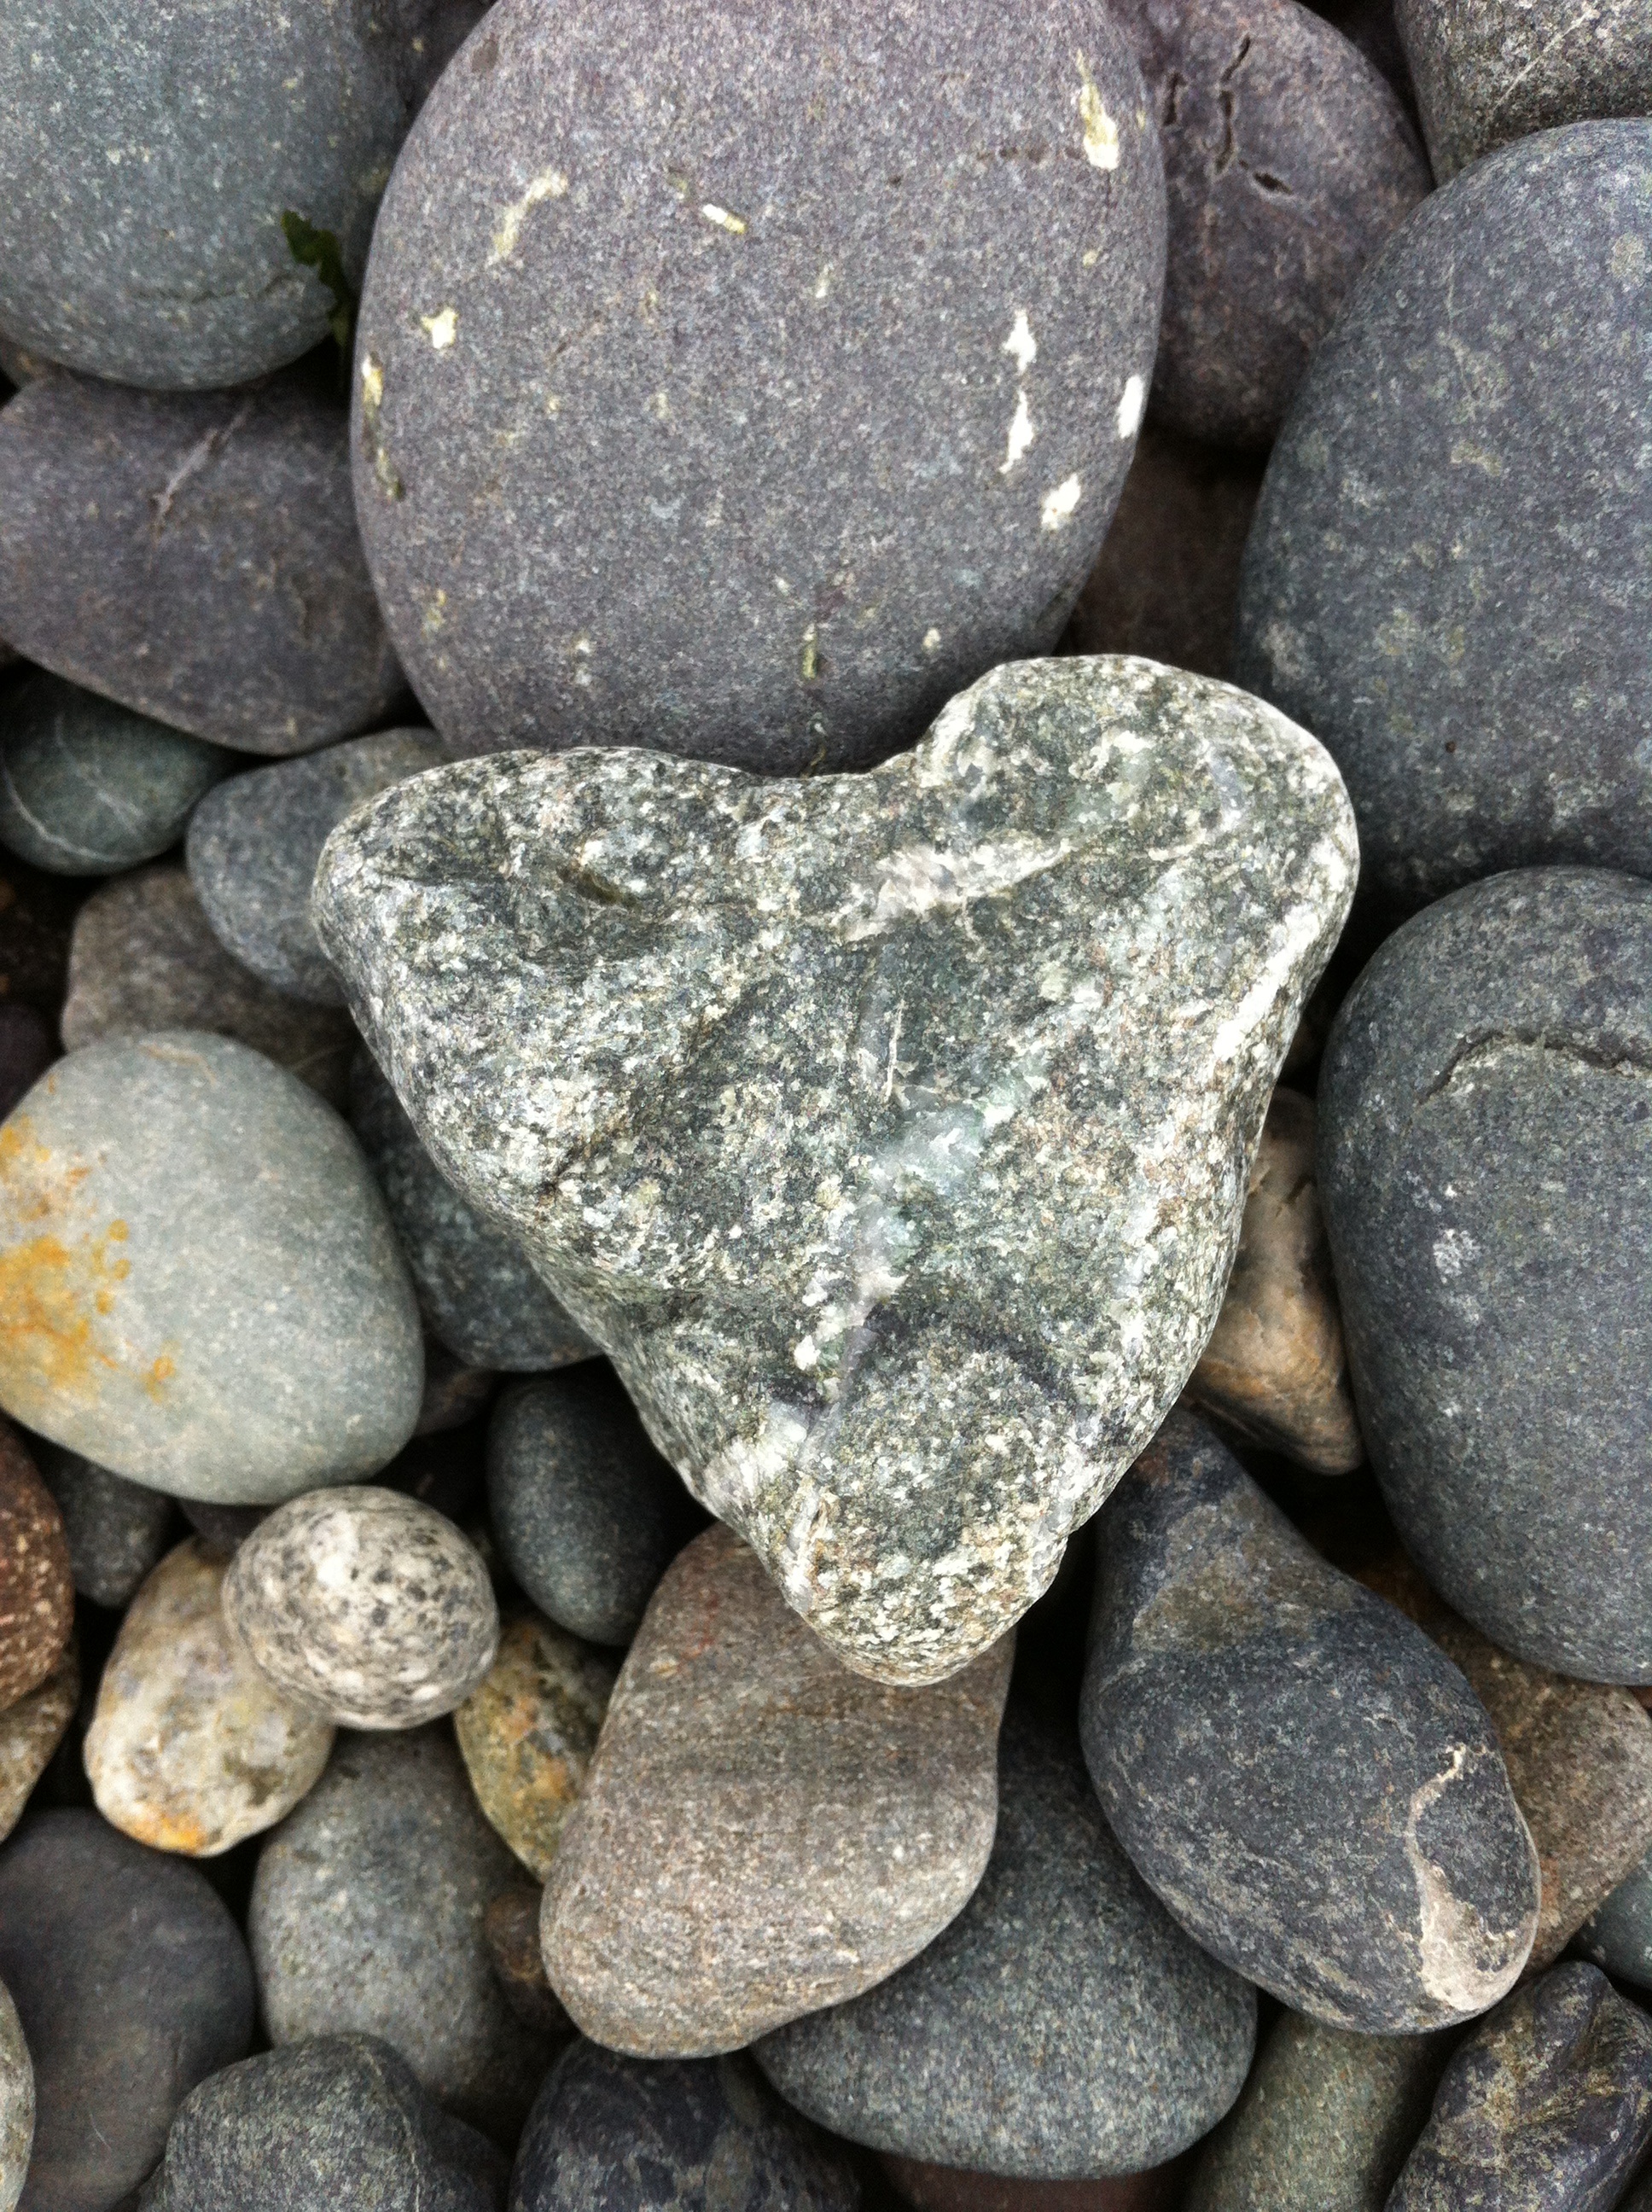
rock, love, heart, pebble, soil, material, rocks, stones, gravel, boulder